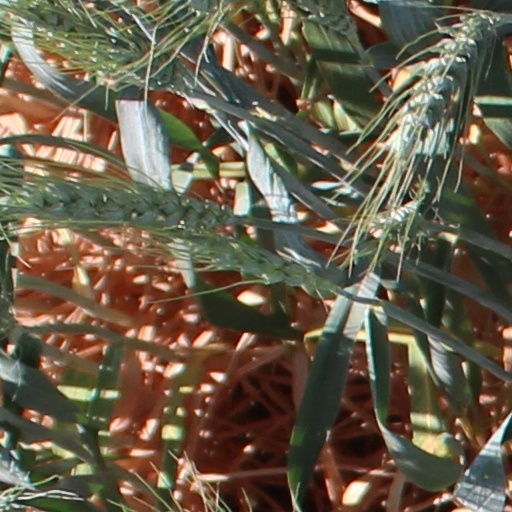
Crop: wheat